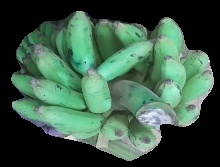
Variety: elakki-bale
Grade: grade3